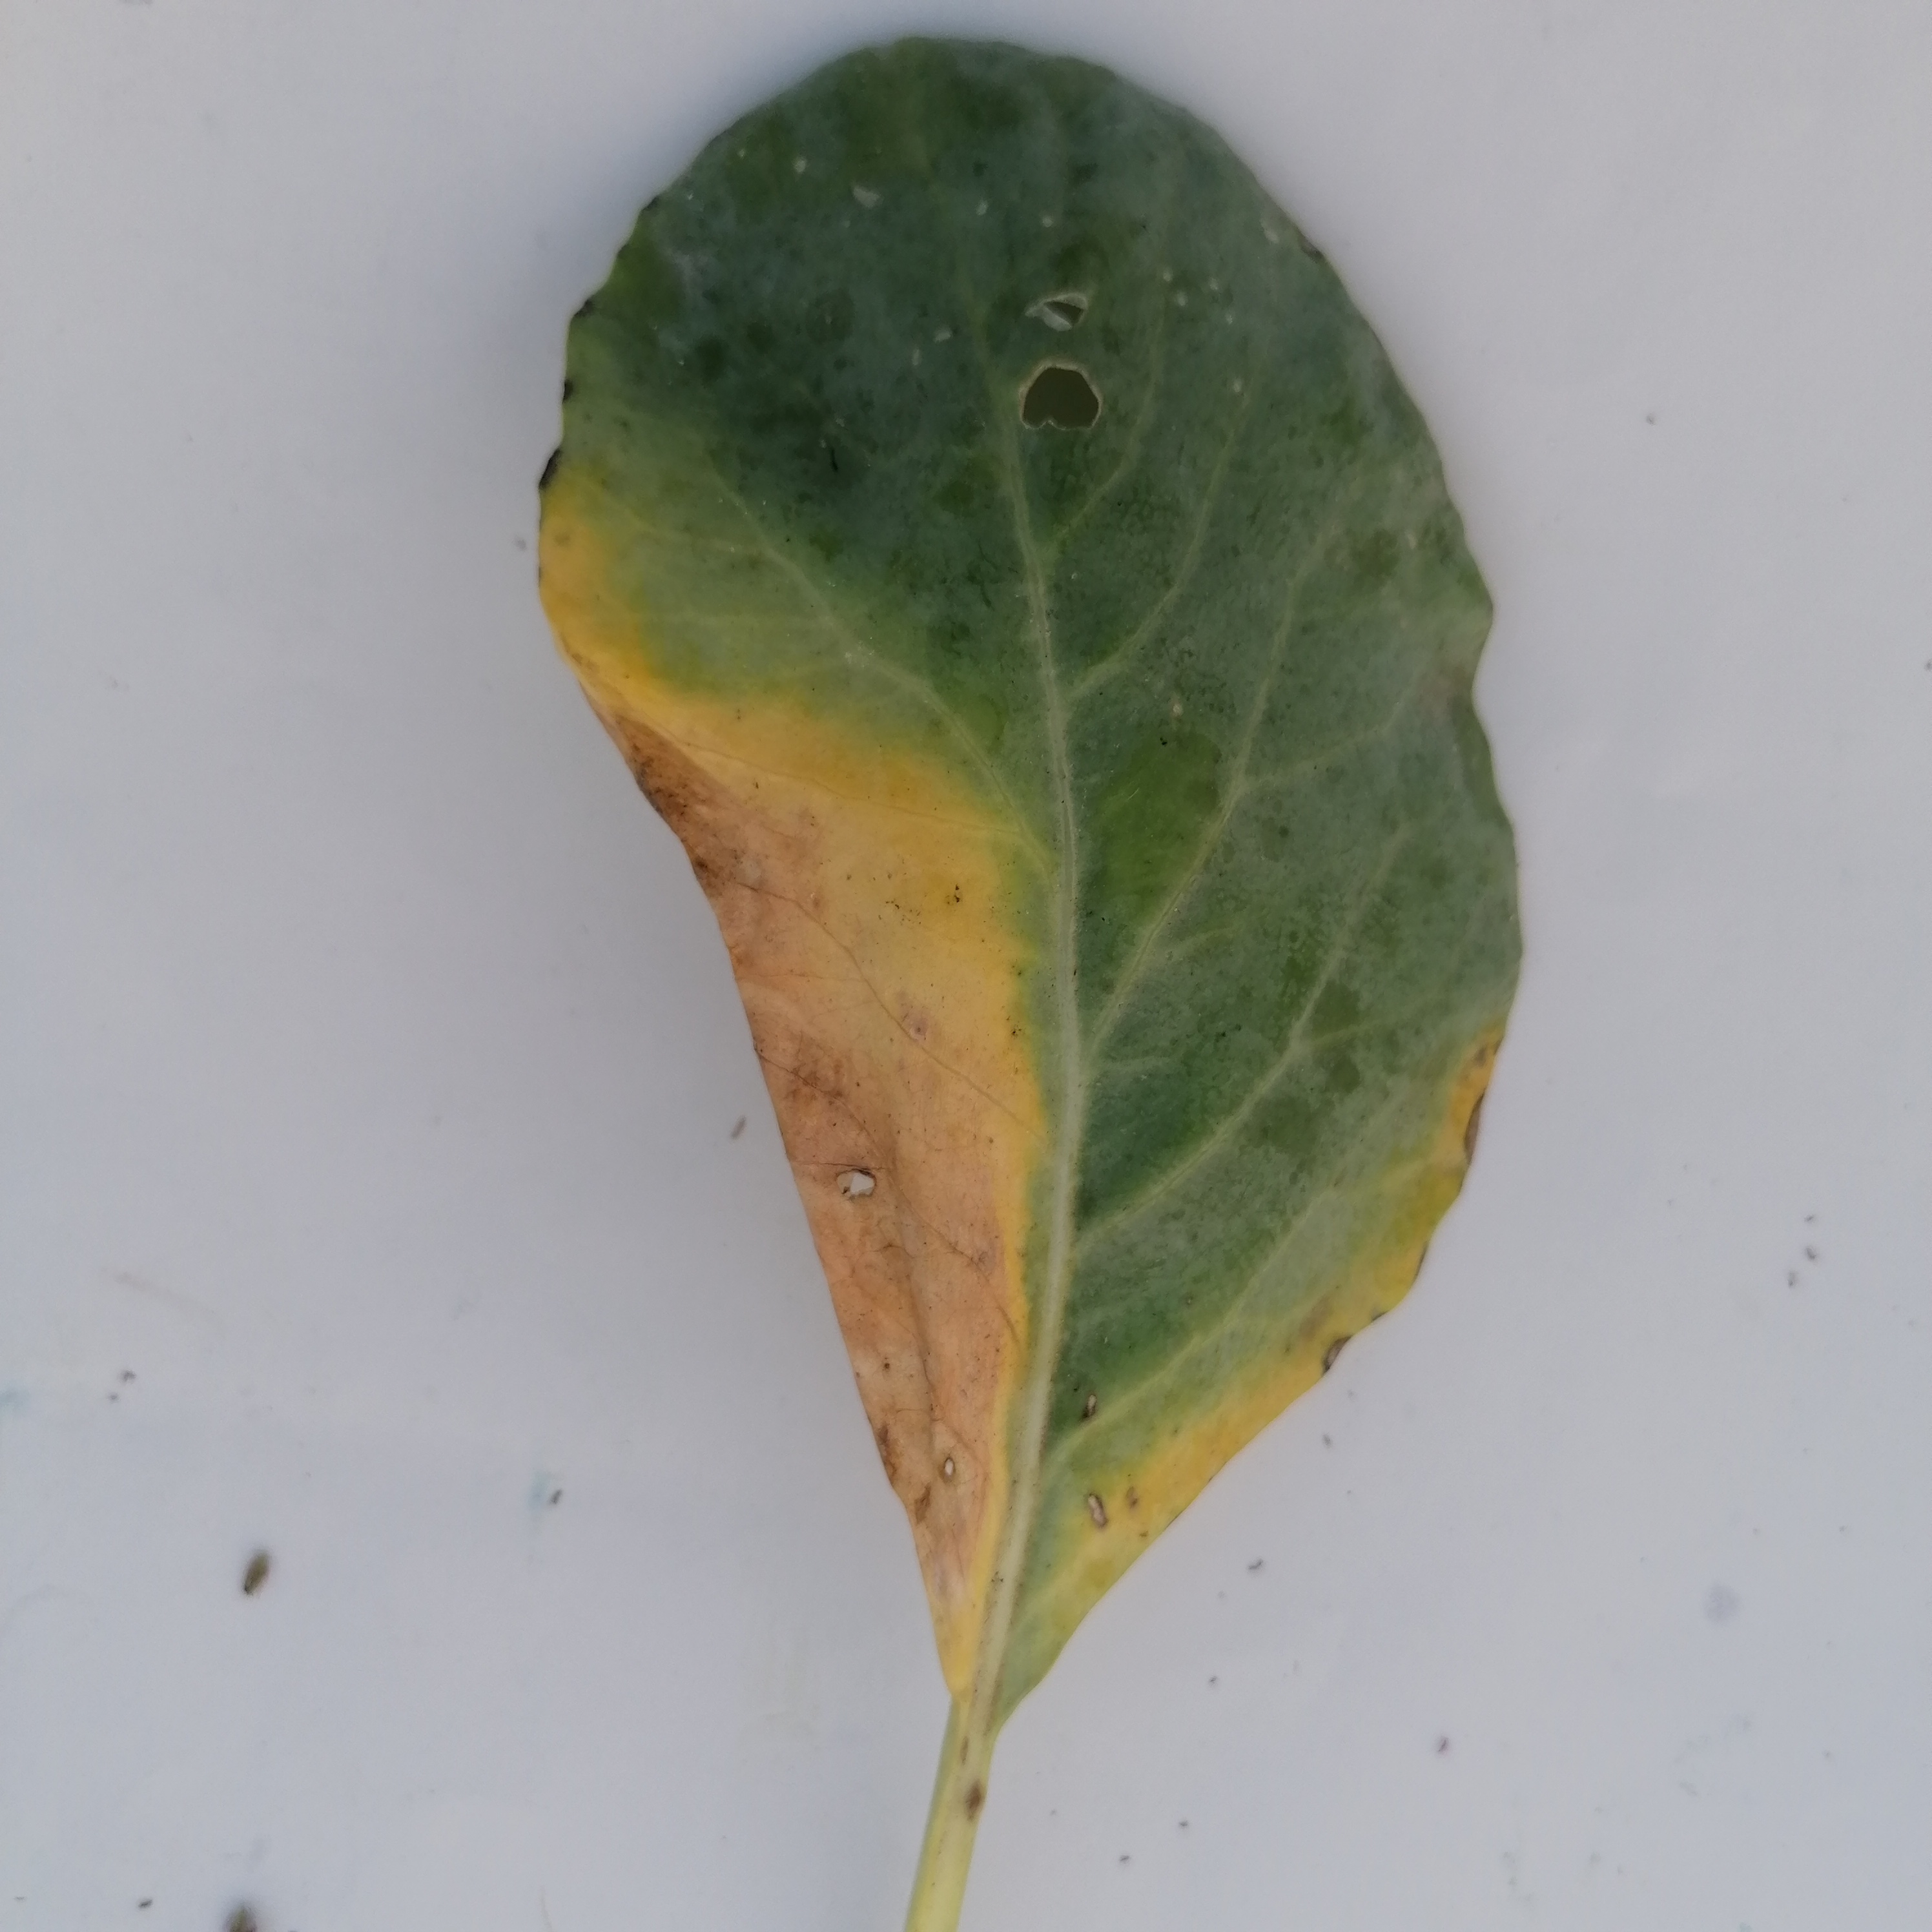
Label: Black Rot